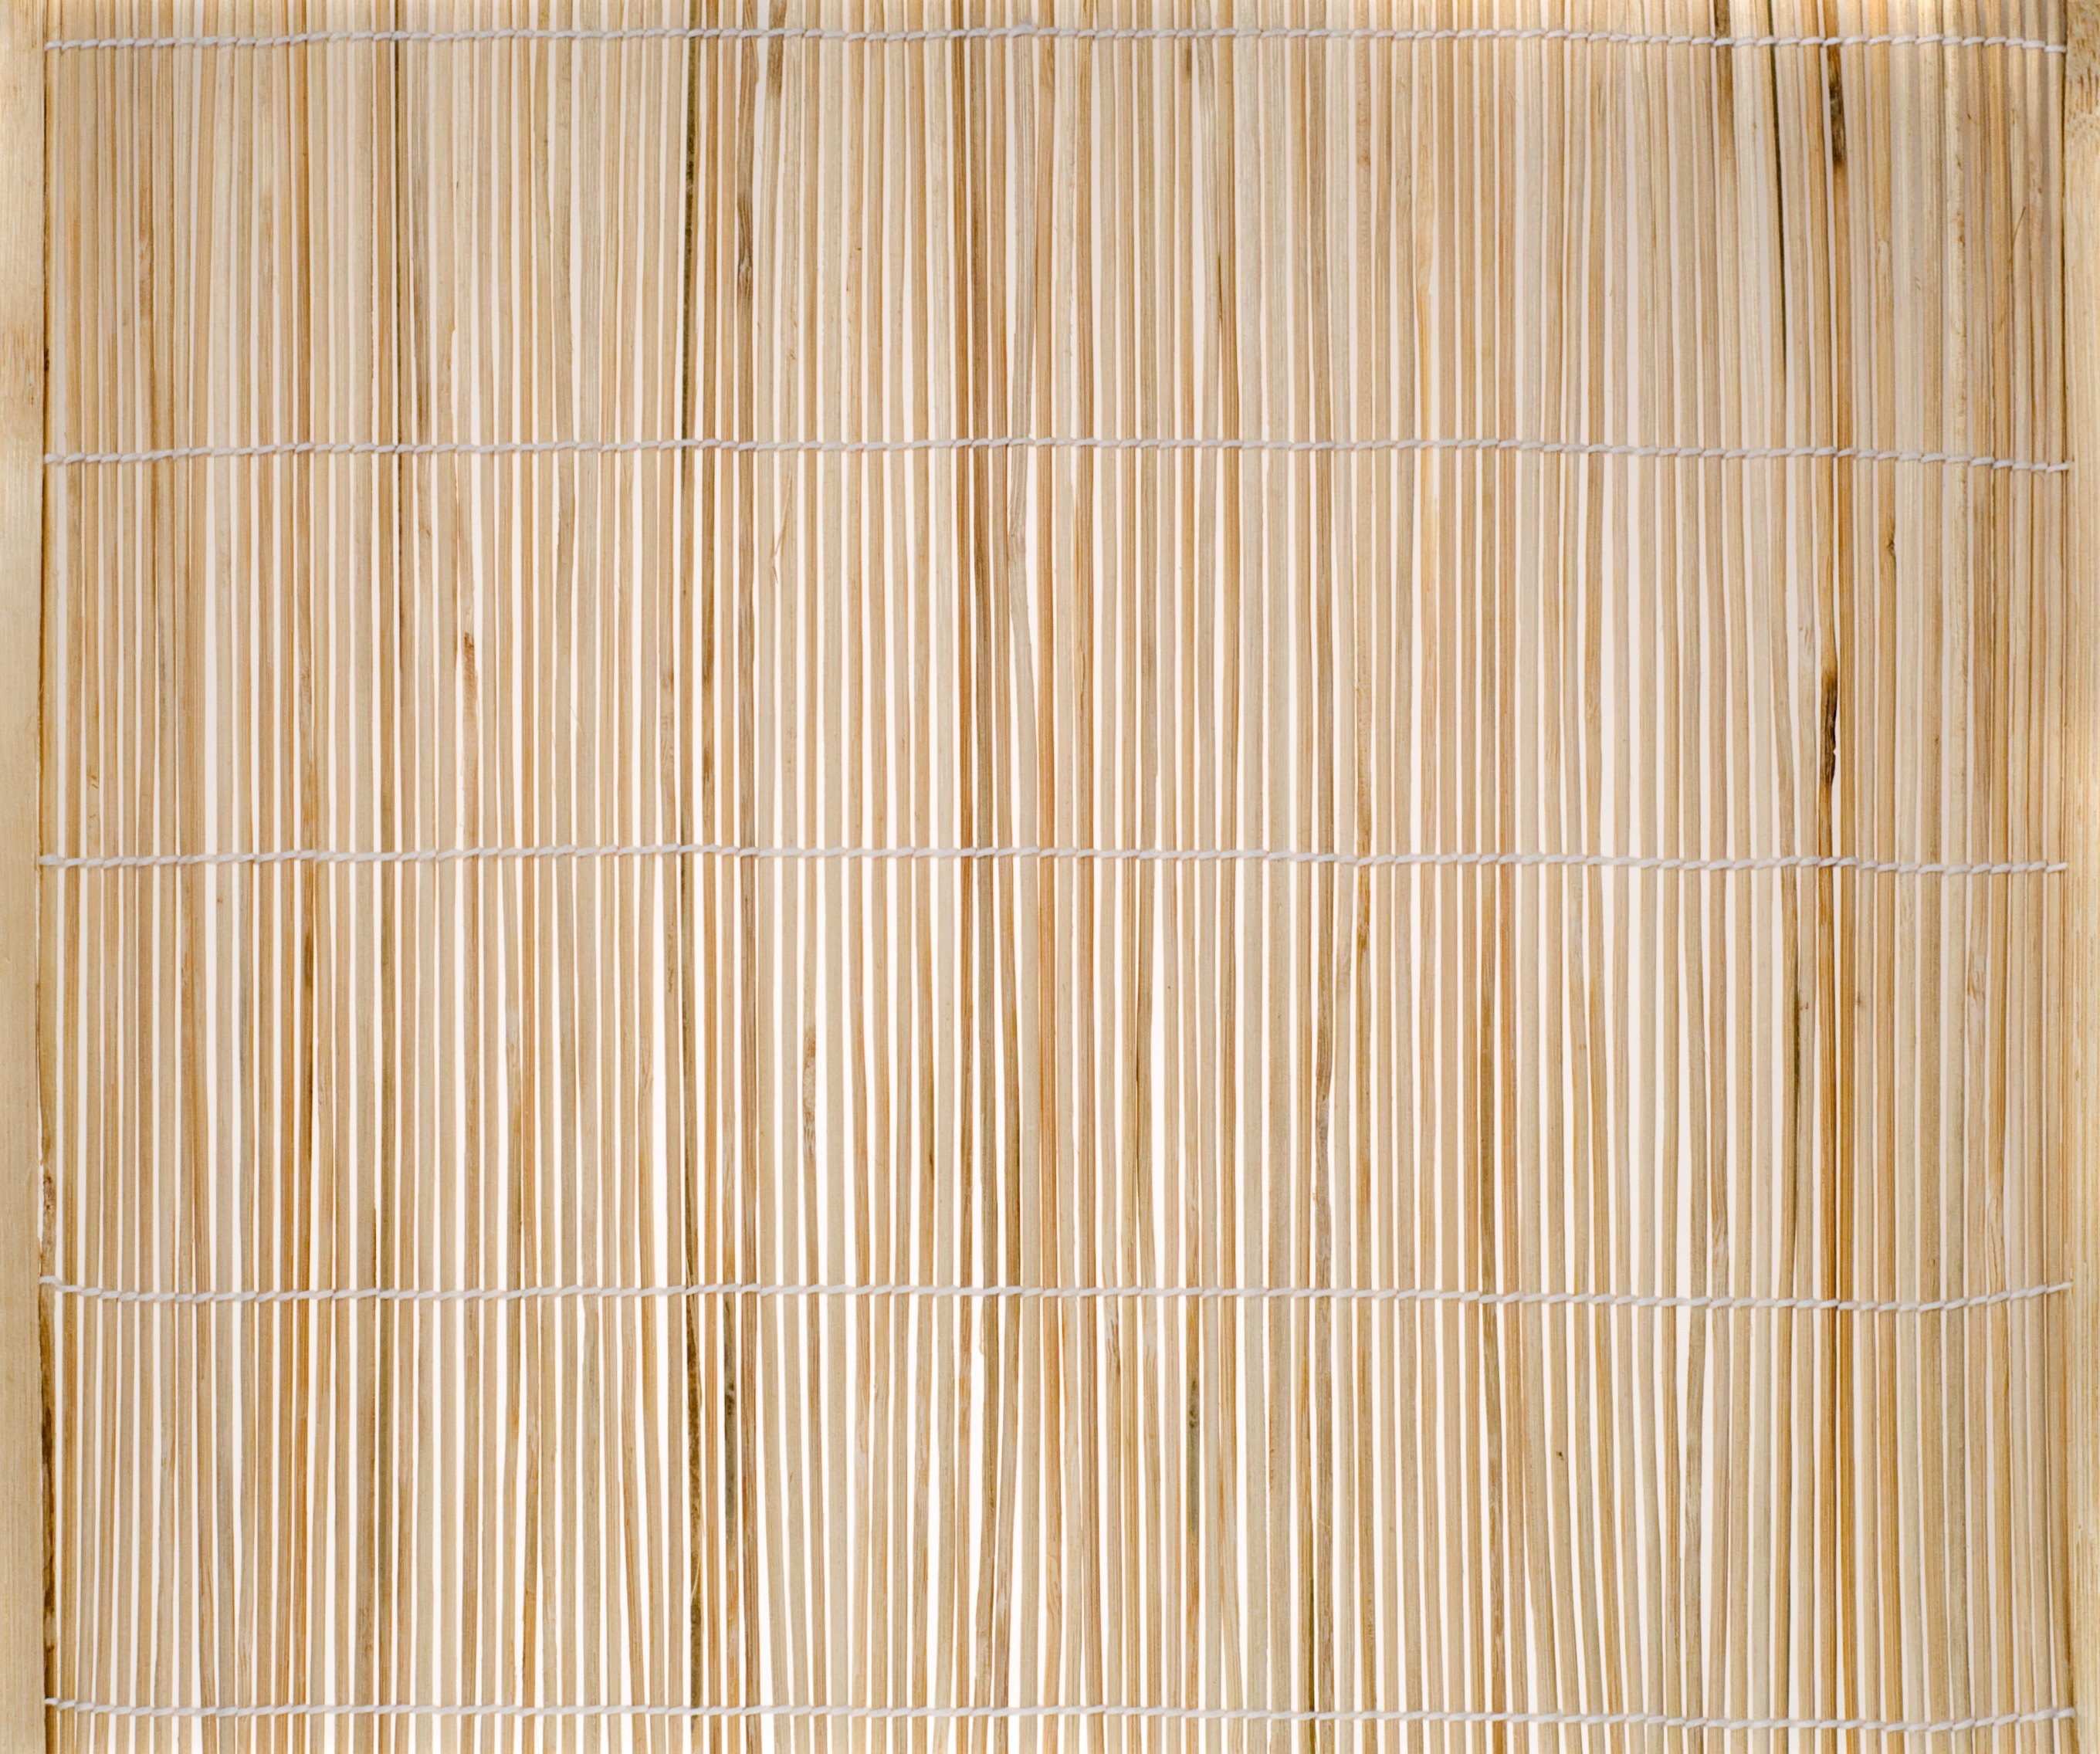
wood, texture, floor, pattern, line, curtain, decor, material, interior design, textile, bamboo, former, flooring, grass family, window covering, window treatment